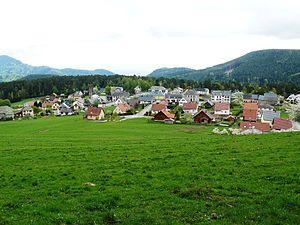
Vue sur Aubure